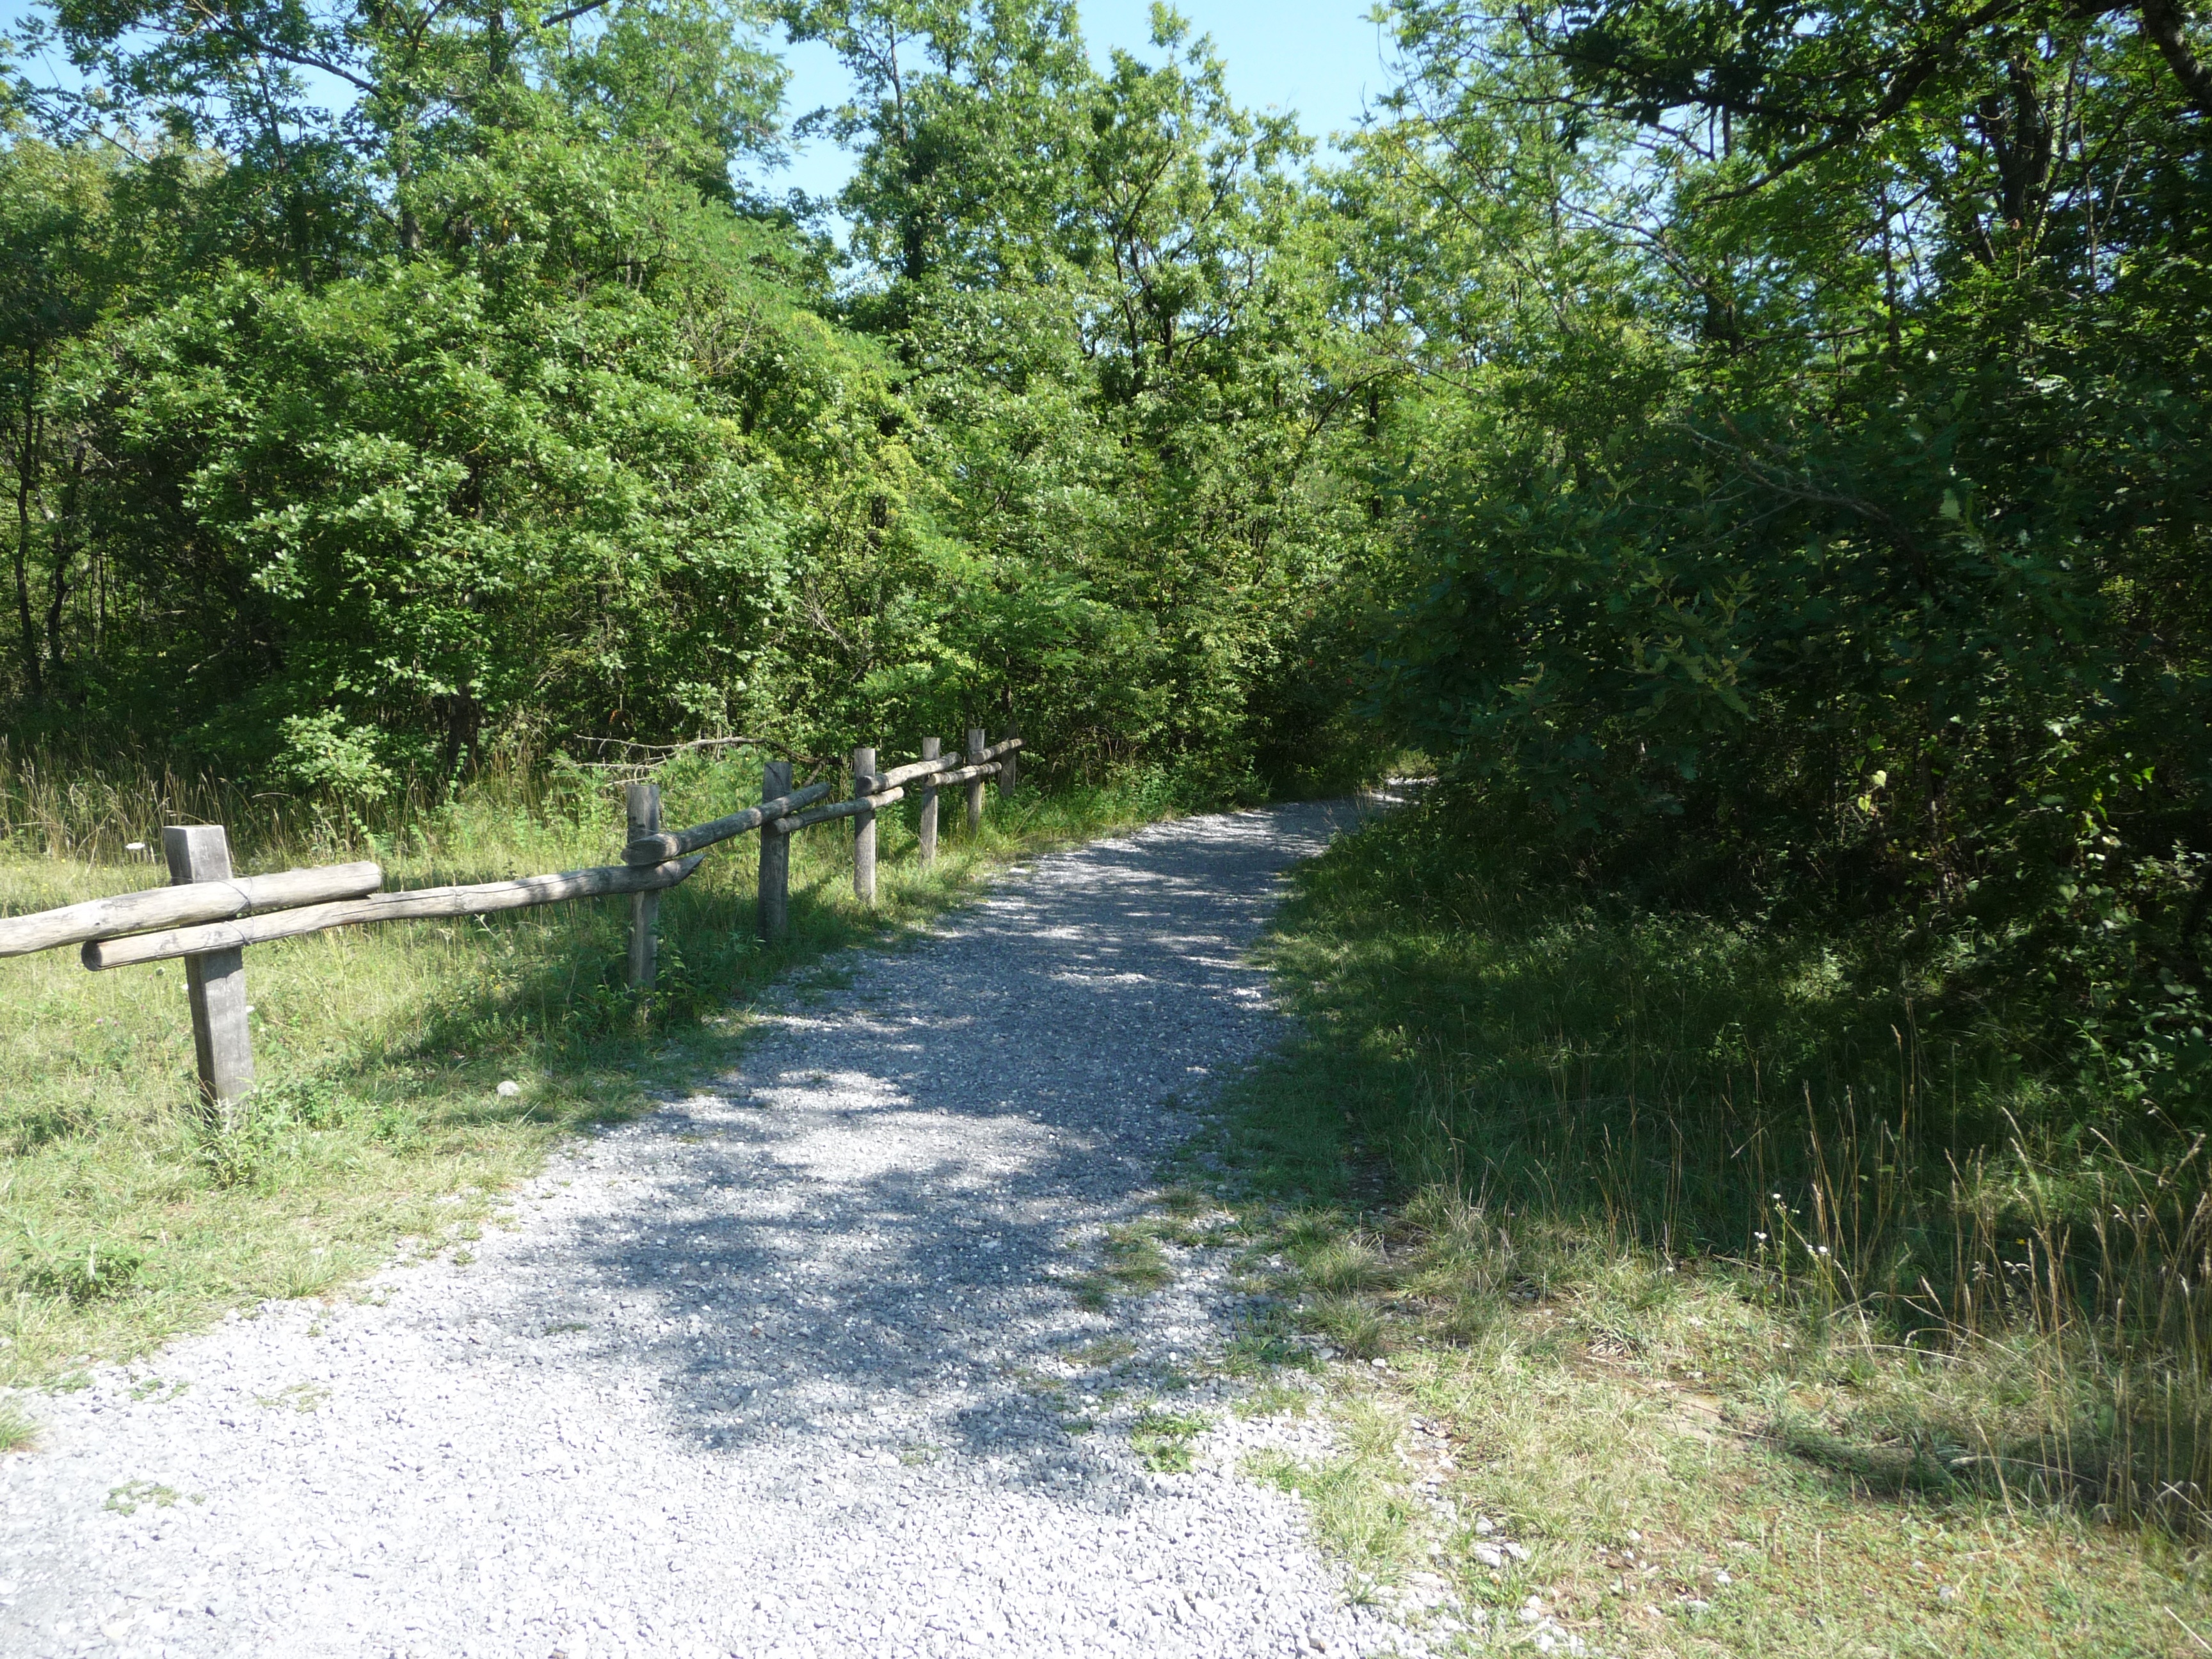
tree, forest, path, wood, hiking, trail, field, lawn, meadow, walkway, green, ride, property, waterway, shrub, undergrowth, woodland, yard, real estate, land lot